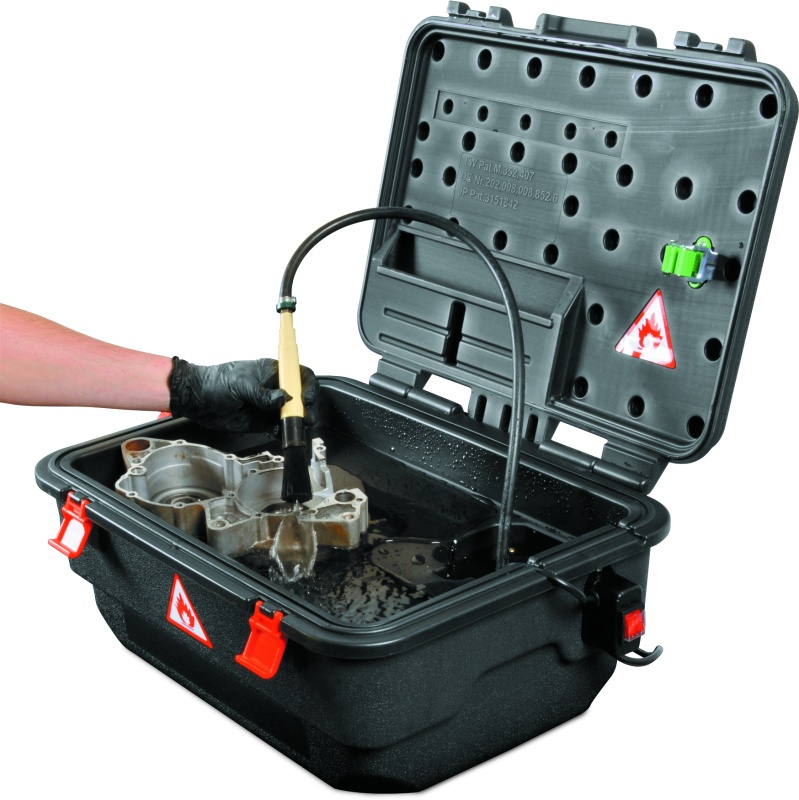
BikeMaster Parts Washer
Lightweight, corrosion-proof, insulated, safe, cleaner and cost-effective, this is a better way to clean your parts. This light and portable washer is UL and SAA certified. It is recommended that you use it with a water-based solvent.
Brand: BikeMaster
Category: Hardware > Tools > Pipe & Tube Cleaners